List of productions impacted by the 2023 Writers Guild of America strike

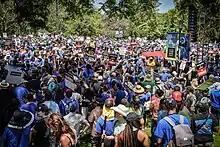
A crowd of WGA and SAG-AFTRA members strike in Los Angeles on June 21, 2023.

The 2023 Writers Guild of America strike had a significant impact on the film and television industries of the United States, causing many film and television projects to shut down or postpone production. It is the largest interruption to American film and television production since the COVID-19 pandemic in 2020, as well as the largest labor stoppage for the Writers Guild of America (WGA) since the 2007–08 strike.